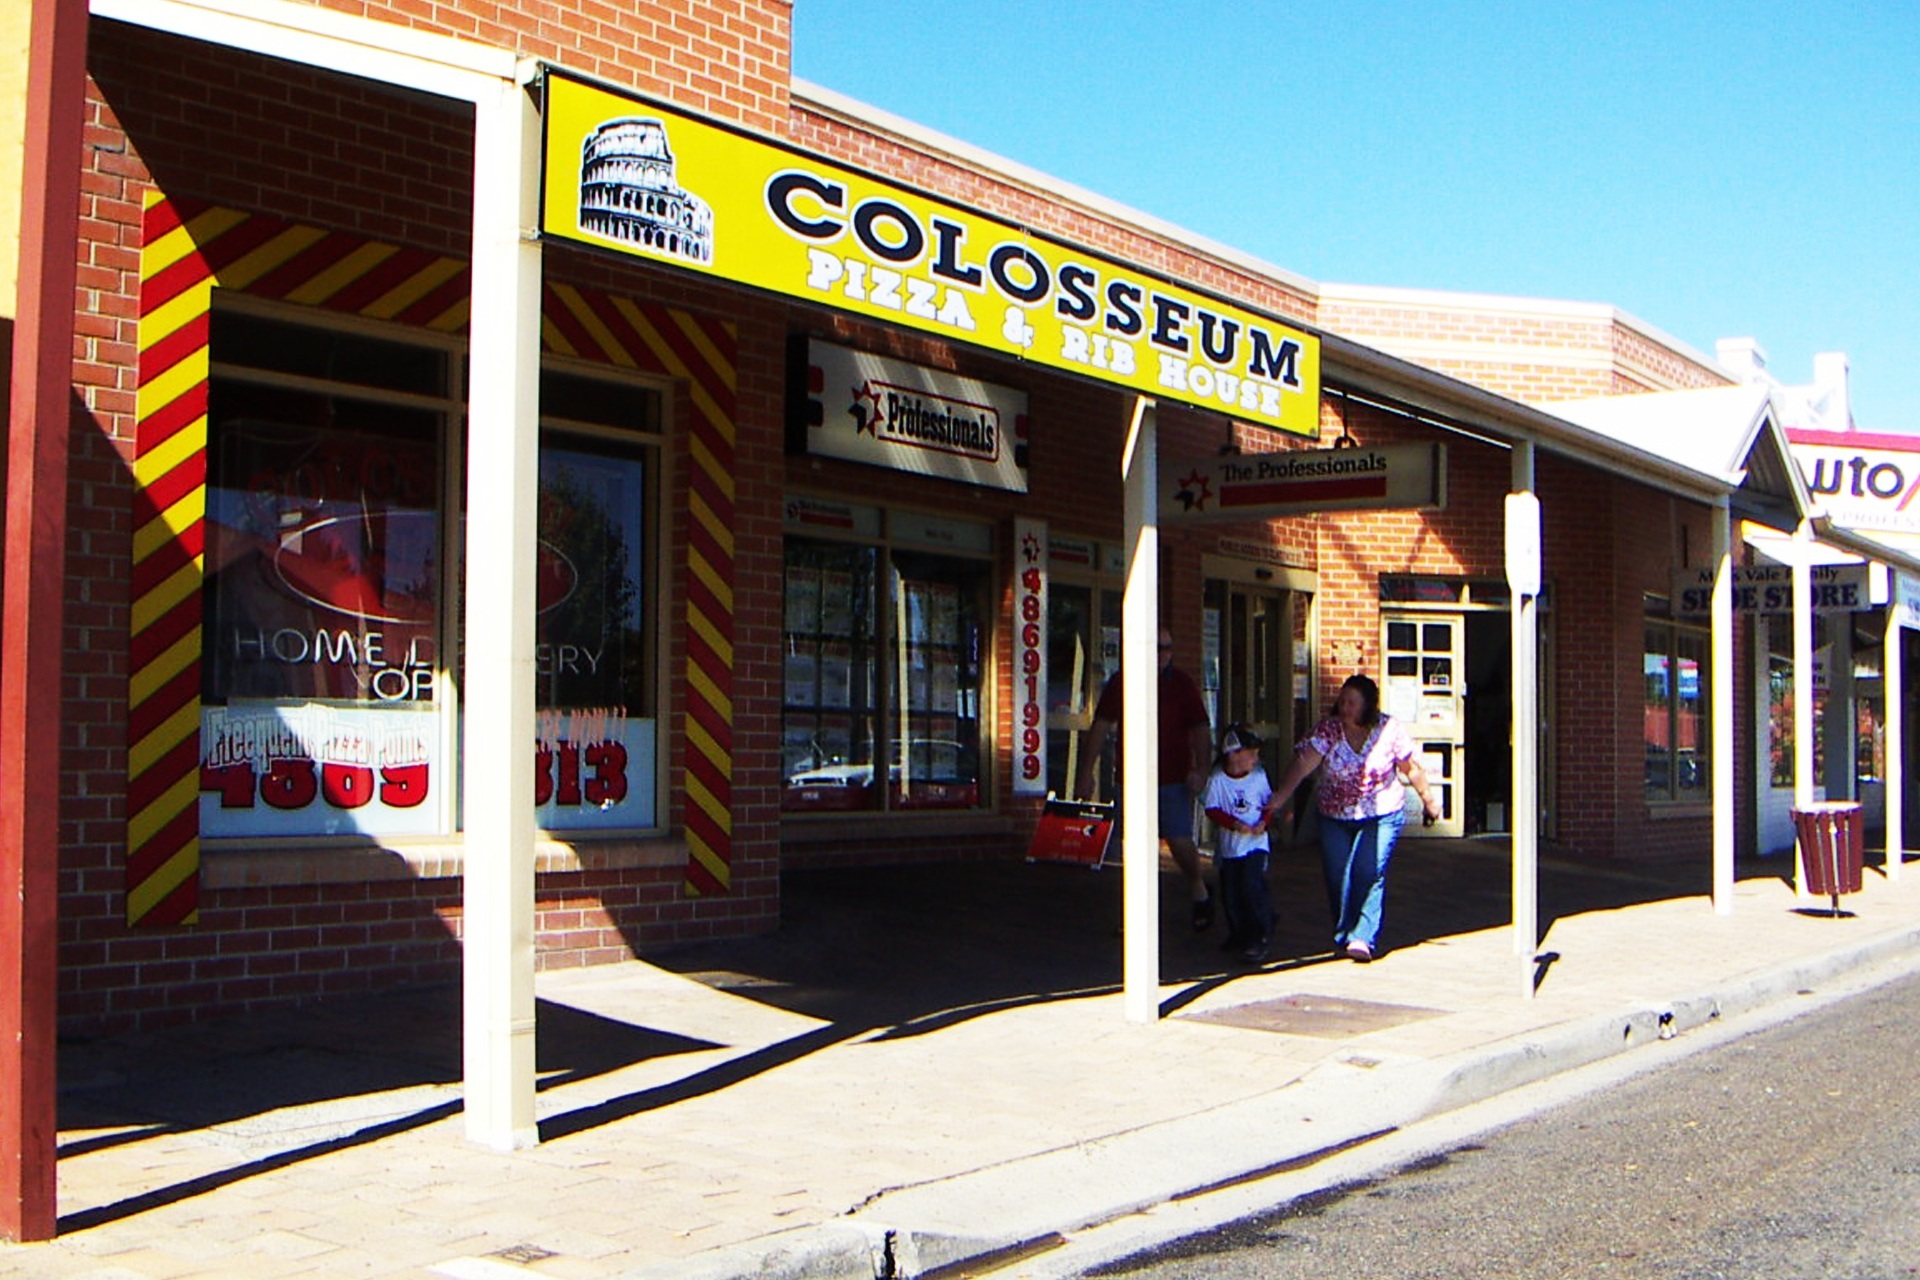
town, restaurant, fast food, australia, shops, suburbs, canberra, hazman labs